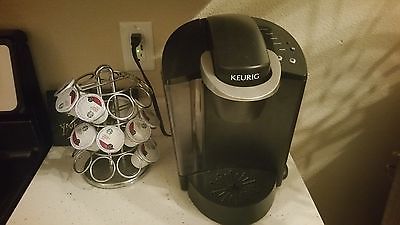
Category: coffee maker